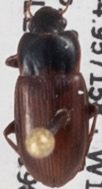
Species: Harpalus opacipennis
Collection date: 2019-08-21
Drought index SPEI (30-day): -0.072
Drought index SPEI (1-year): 0.498
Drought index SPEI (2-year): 1.058